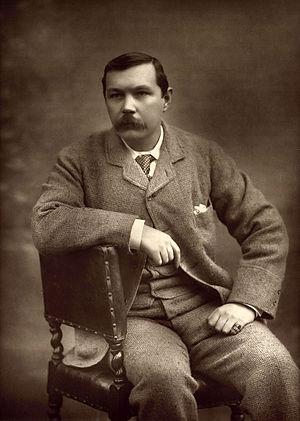
La Mary Celeste était un brick-goélette américain découvert abandonné au large des Açores le 4 décembre 1872. Le navire, qui avait quitté New York un mois plus tôt, était en mauvais état avec le gréement endommagé et la cale partiellement inondée mais était toujours en état de naviguer. Sa cargaison d'alcool dénaturé était quasiment intacte tout comme l'intérieur des cabines mais aucun membre de son équipage ne fut retrouvé. Le mystère entourant la disparition des marins n'a jamais été résolu et la Mary Celeste reste l'un des exemples les plus connus de vaisseau fantôme.